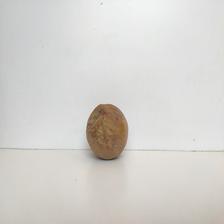
Size: Spoiled